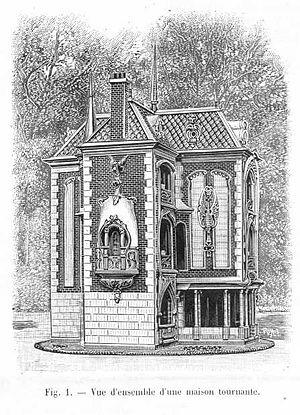
Les moulins à vent sur pivot dits « à chandelier » ont d'abord inspiré les constructeurs de petits kiosques montés sur pivot visibles à Eaux-Bonnes au XIXᵉ siècle.